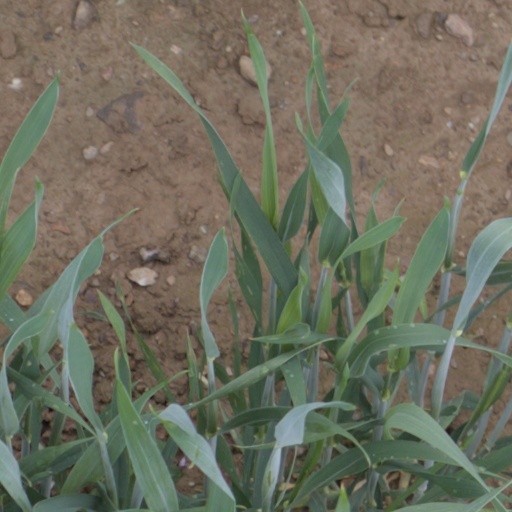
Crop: wheat